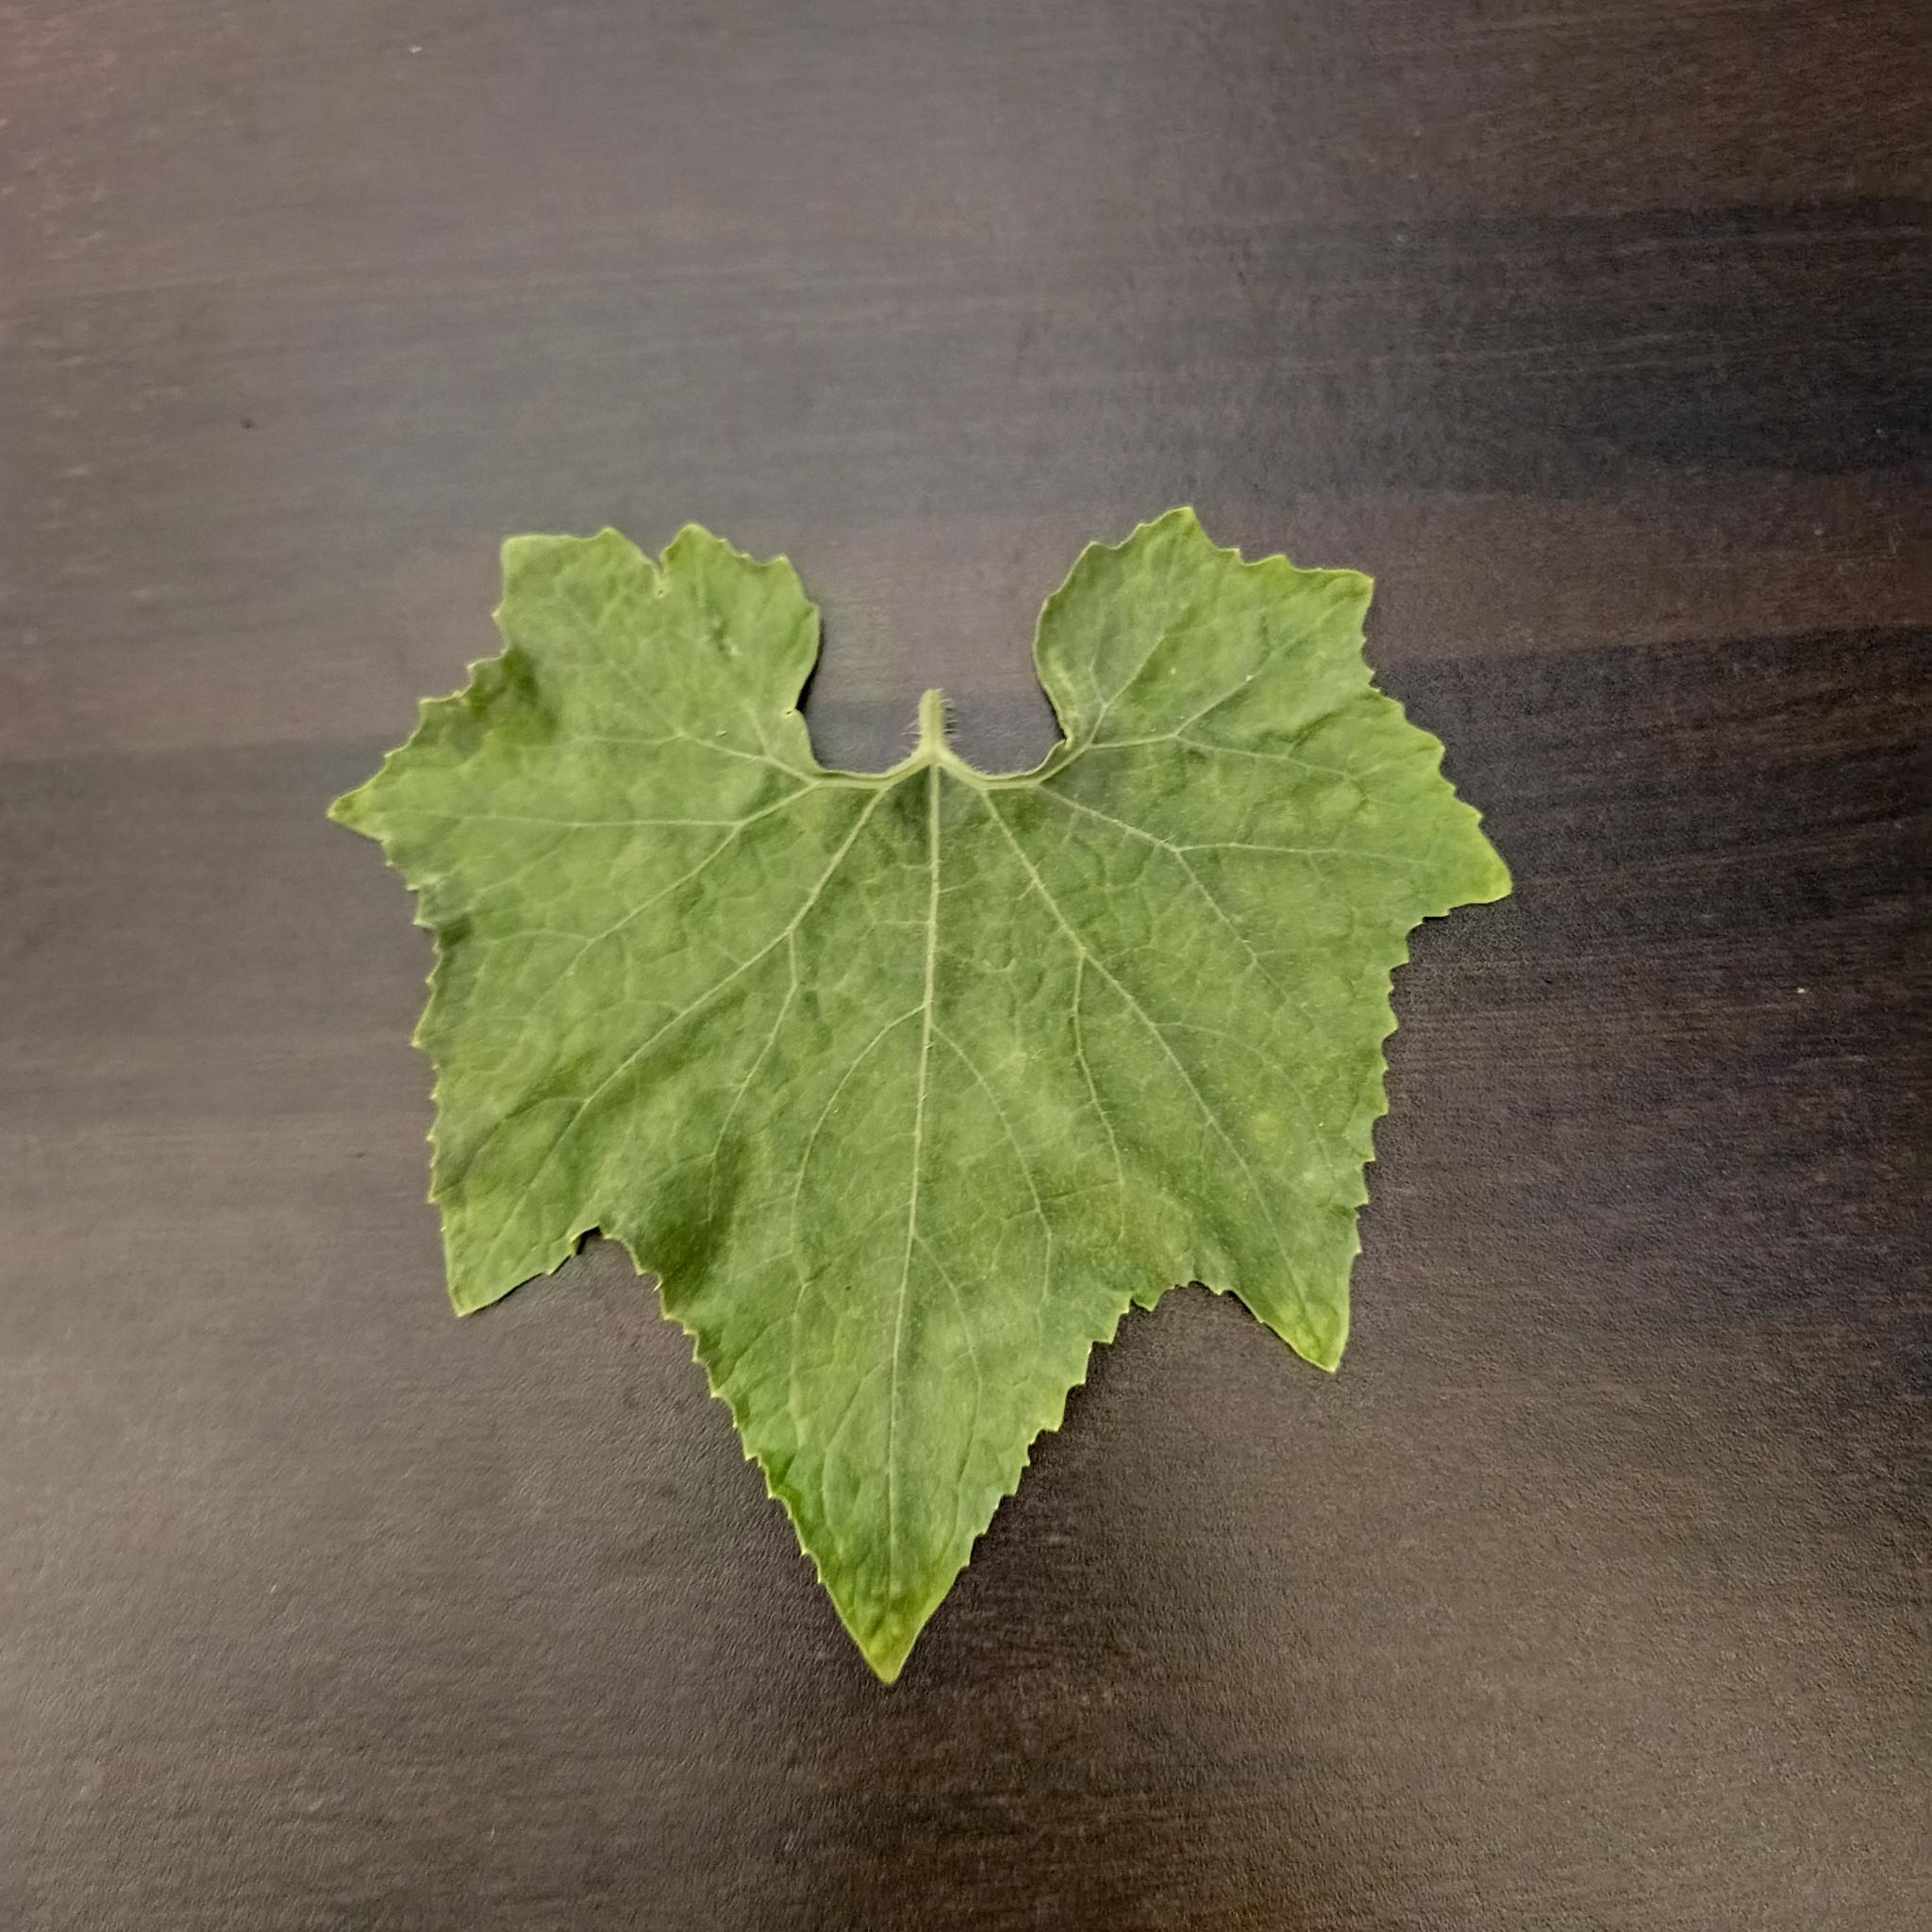
Label: Healthy